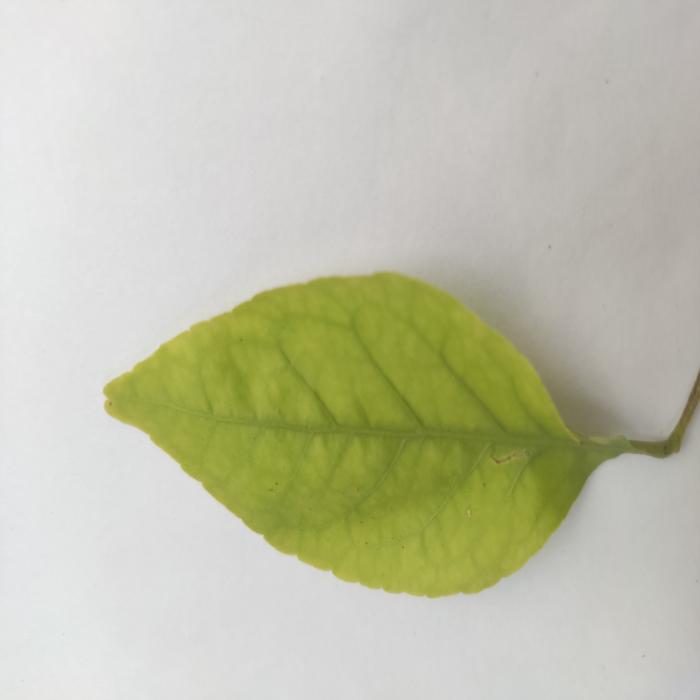
Crop: Aegle Marmelos
Leaf condition: Cercospora_Leaf